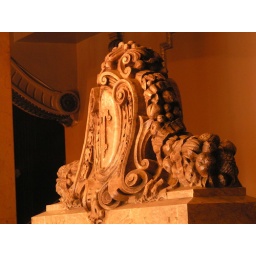
this is at the top of the stairs at the tower theater in downtown los angeles.